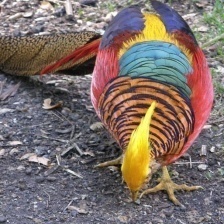
Species: GOLDEN PHEASANT
Scientific name: CHRYSOLOPHUS PICTUS